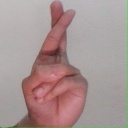
अक्षर: र